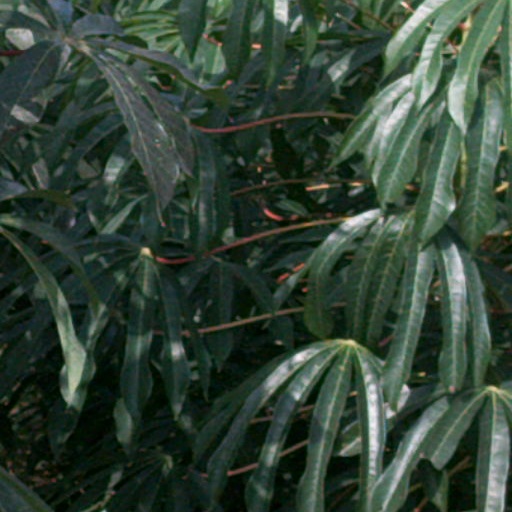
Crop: cassava